Tax Foundation

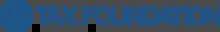

The Tax Foundation is an international research think tank based in Washington, D.C. that collects data and publishes research studies on U.S. tax policies at both the federal and state levels. Its stated mission is to "improve lives through tax policy research and education that leads to greater economic growth and opportunity".